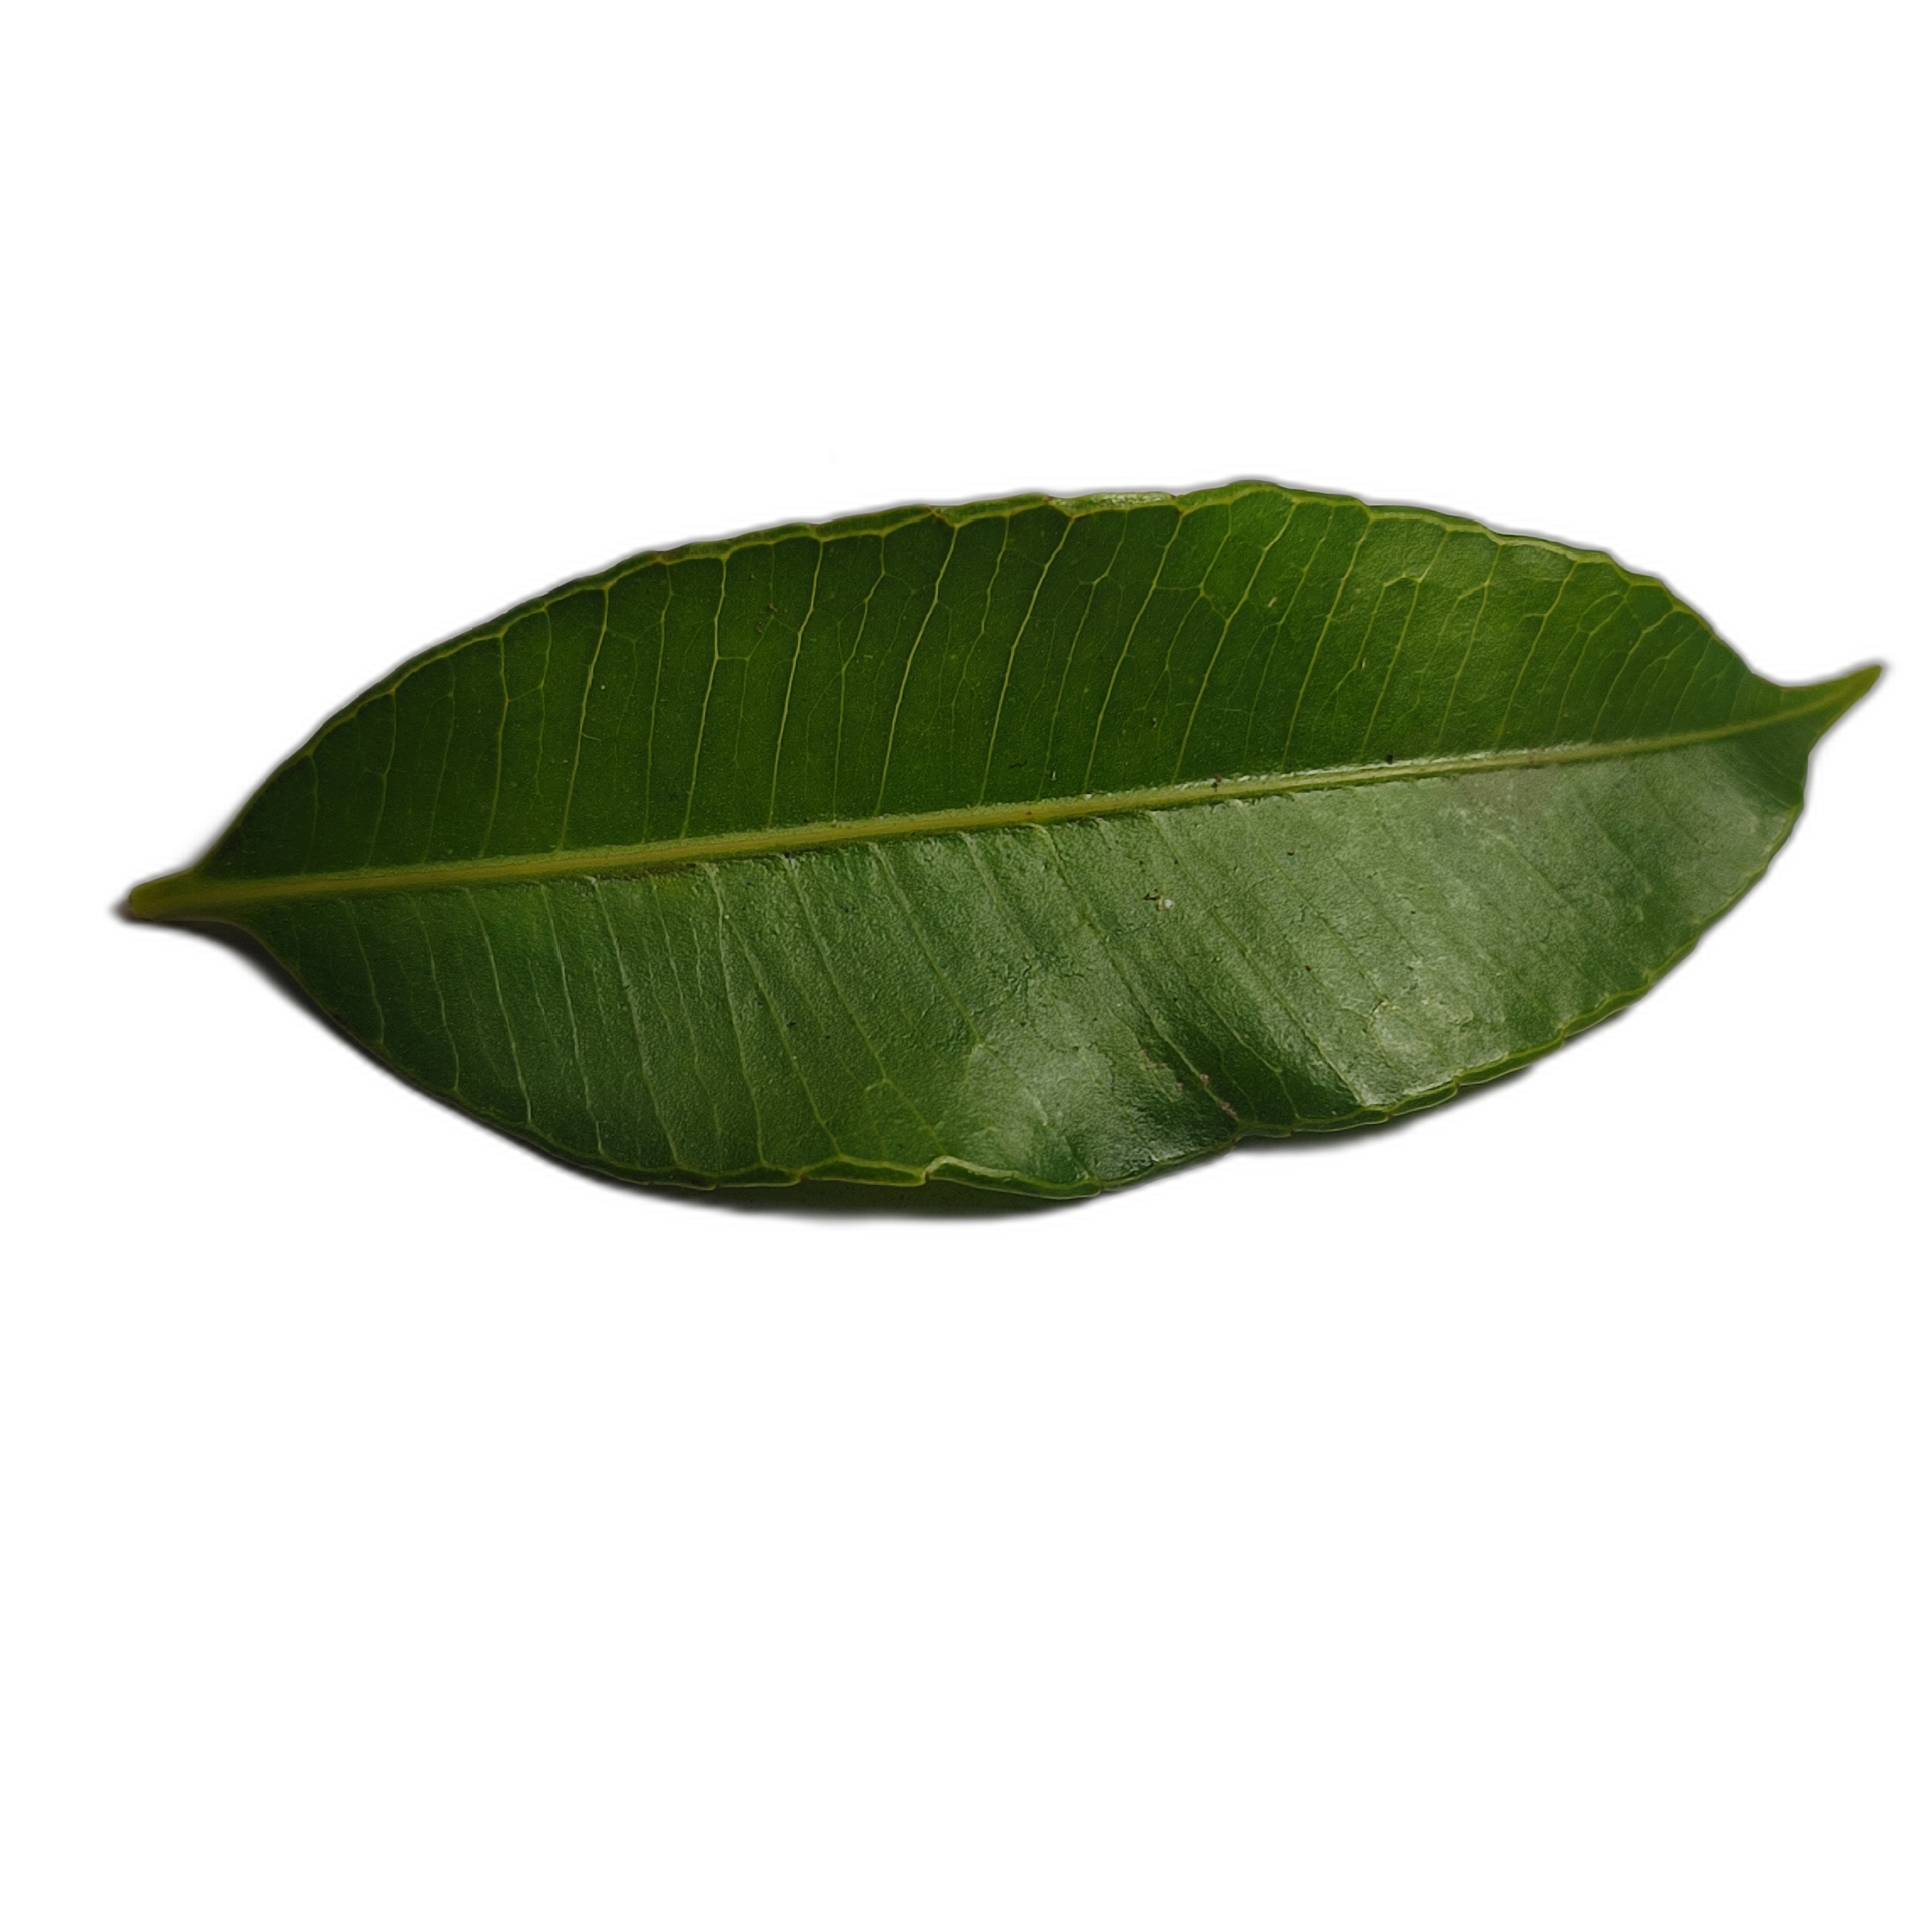
Label: healthy